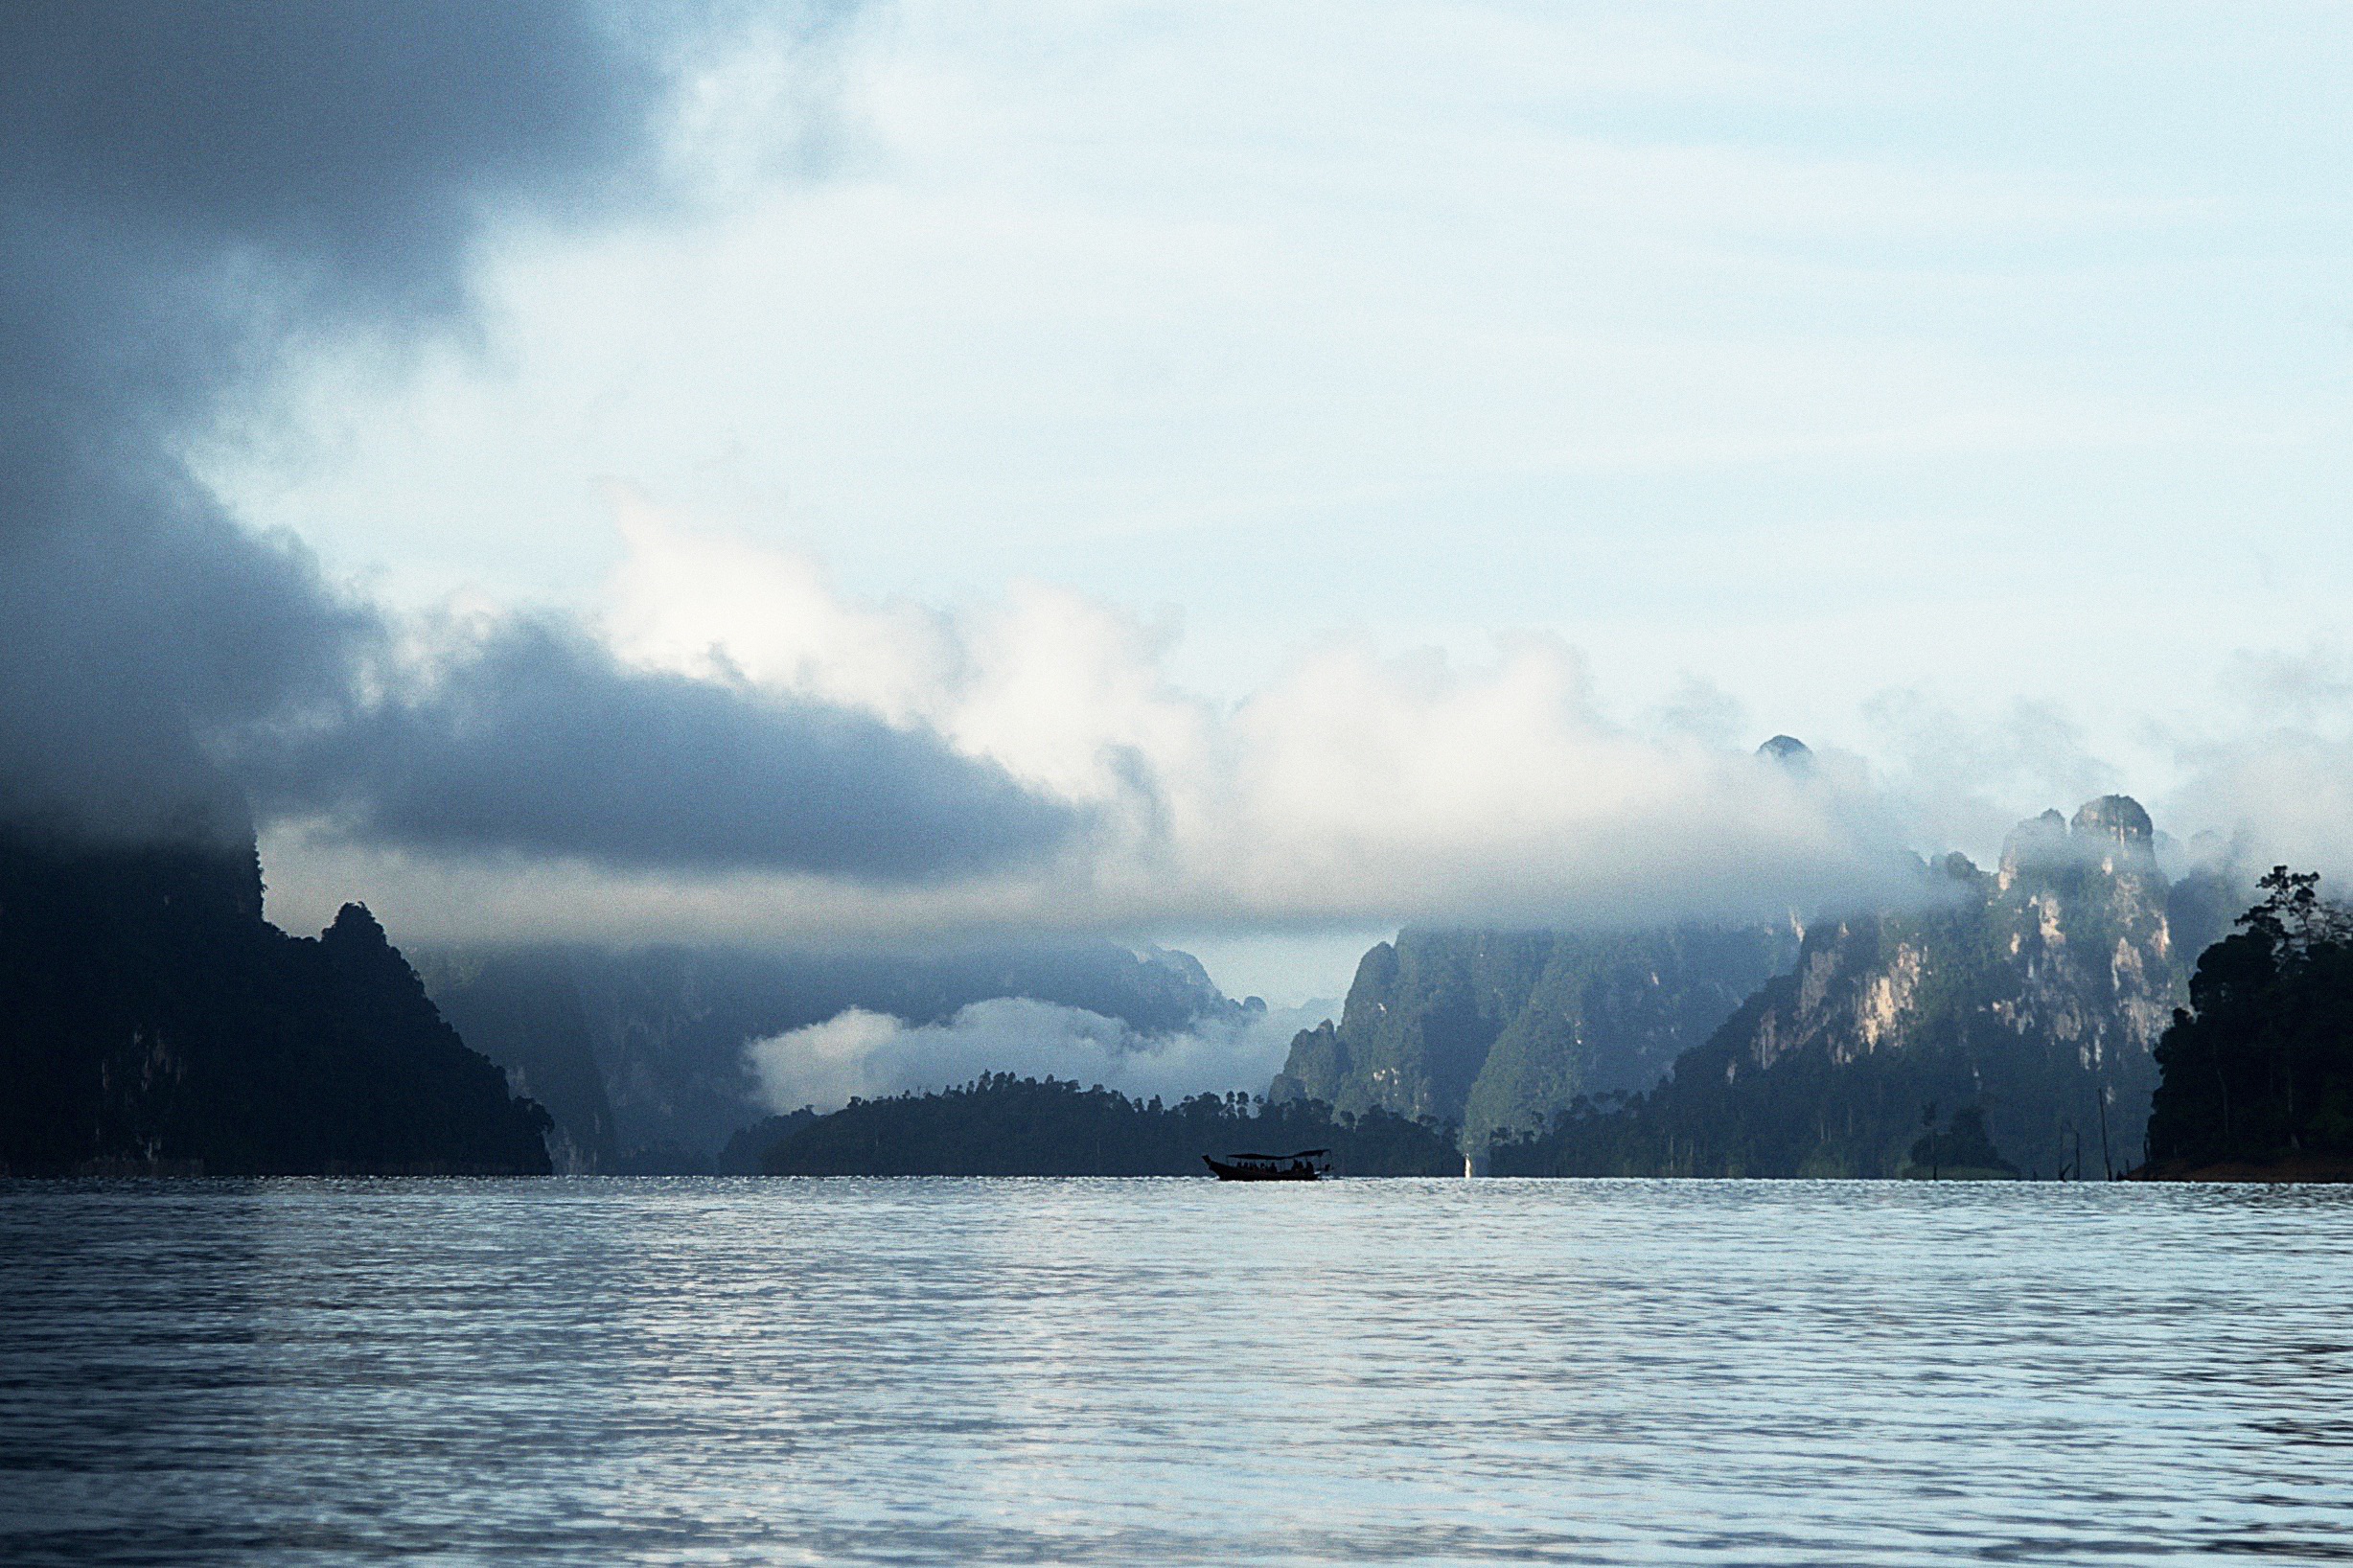
sea, coast, ocean, horizon, mountain, cloud, fog, mist, morning, lake, reflection, vehicle, weather, bay, fjord, body of water, loch, landform, atmospheric phenomenon, glacial landform